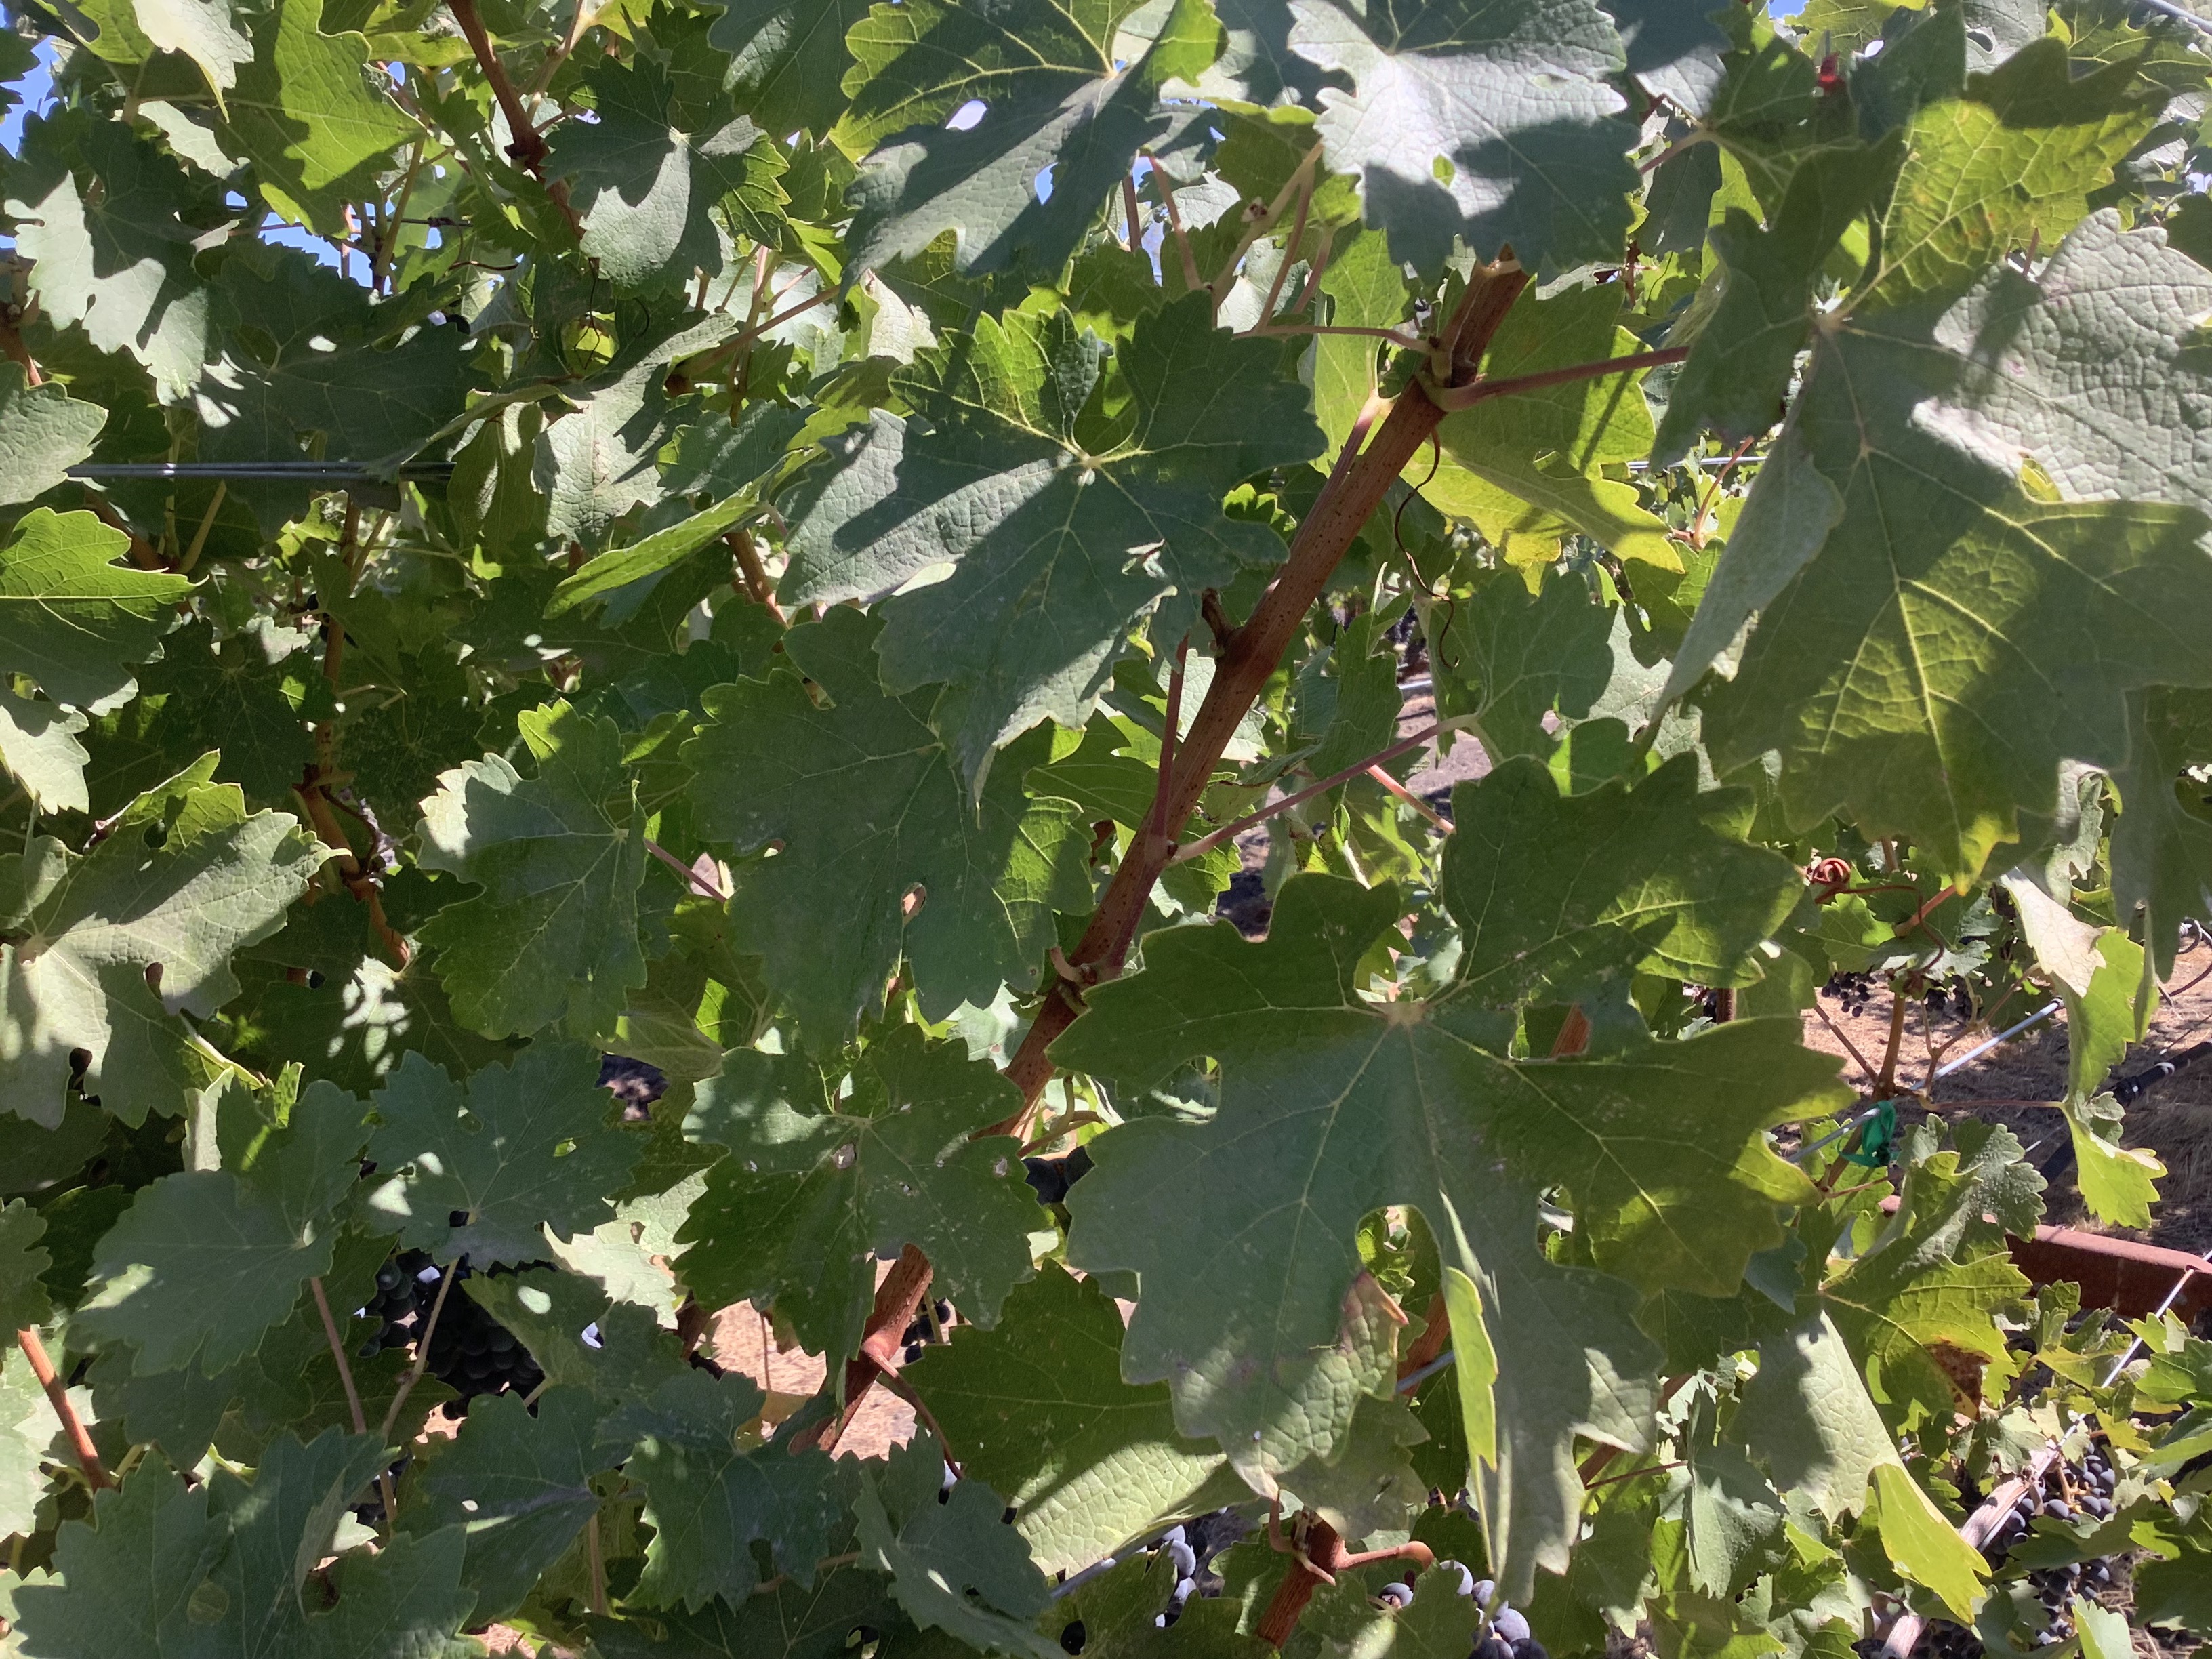
Label: No Virus